Trail of Robin Hood

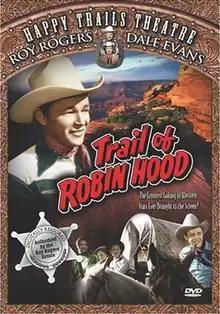

Trail of Robin Hood is a 1950 American Trucolor Western film directed by William Witney and starring Roy Rogers. Filmed in the San Bernardino Mountains and Big Bear Lake California, it is notable for featuring a large cast of Western stars and the last film that Roy Rogers filmed in Trucolor. Despite the title, there is no reference to Robin Hood in the film.